Benson station

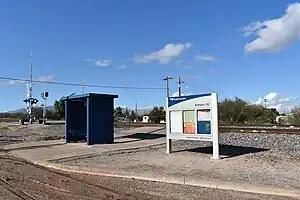
Benson station in December 2022

Benson station is a train station in Benson, Arizona. It is served by Amtrak's "Sunset Limited" and "Texas Eagle", which pass through Benson 3 days a week in each direction. There are no facilities for Amtrak passengers other than a small metal shelter. The nearby Southern Pacific Railroad Depot replica building has been used as a tourist information center. The building is also the location of bus stops for Benson Area Transit and Greyhound.